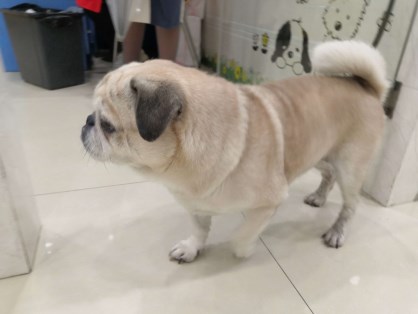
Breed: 798-n000130-pug